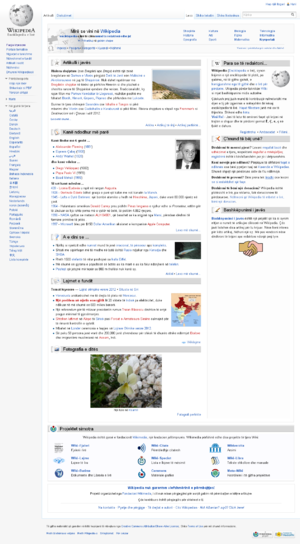
Albansk Wikipedia
Albansk Wikipedia er den albanske udgave af Wikipedia. Den albanske Wikipedia blev lanceret den 13. oktober 2003 og nåede 20.000 artikler den 23. maj 2008. Den 11. december 2014 havde den albanske Wikipedia 51.888 artikler.